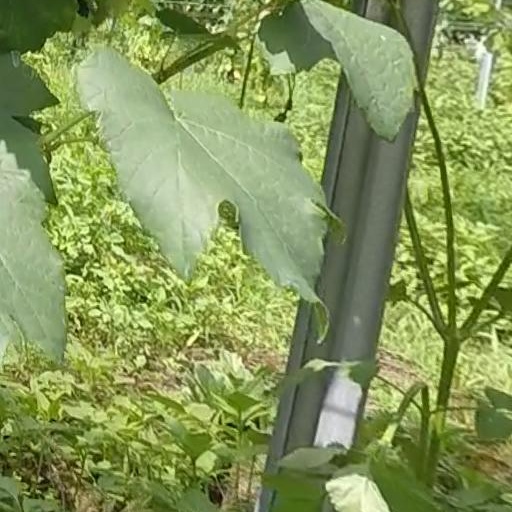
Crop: grape